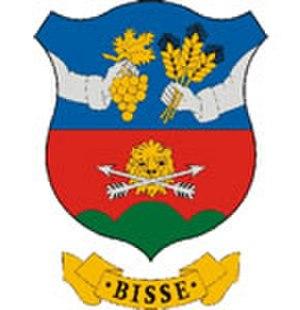
Bisse est un village et une commune du comitat de Baranya en Hongrie.